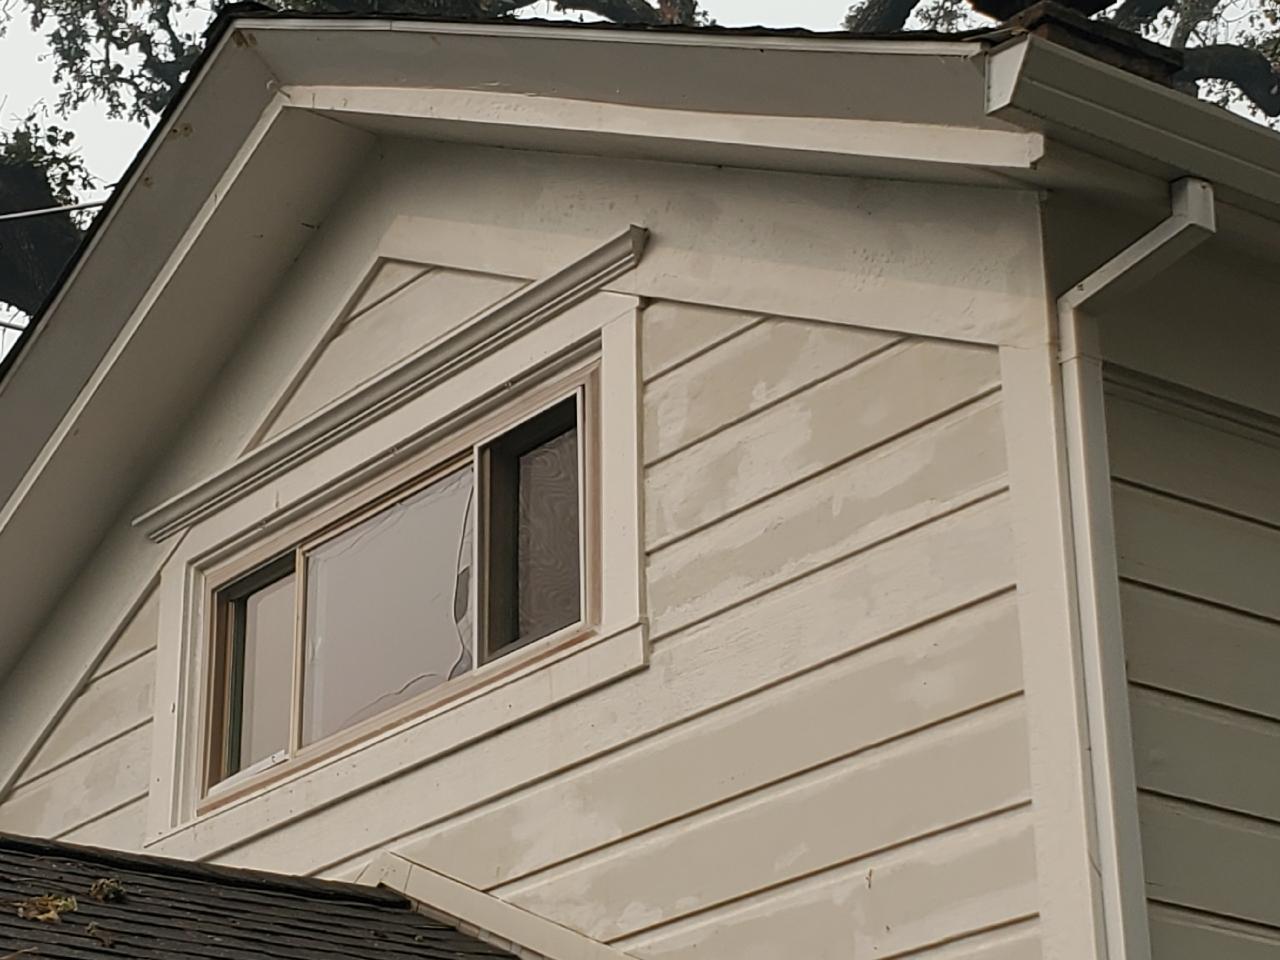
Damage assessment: affected